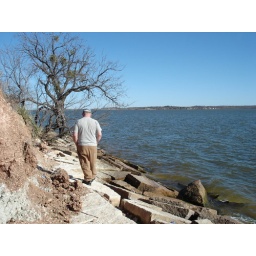
Dad at Lake Fort Phantom in Abilene, TX. The green clumps you see in the tree is mistletoe.